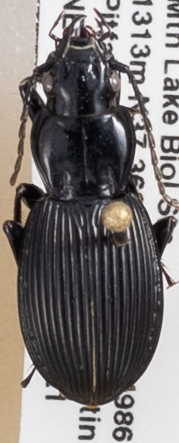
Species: Pterostichus lachrymosus
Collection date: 2019-05-21
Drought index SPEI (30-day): -0.62
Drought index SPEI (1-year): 2.09
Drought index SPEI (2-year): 2.09